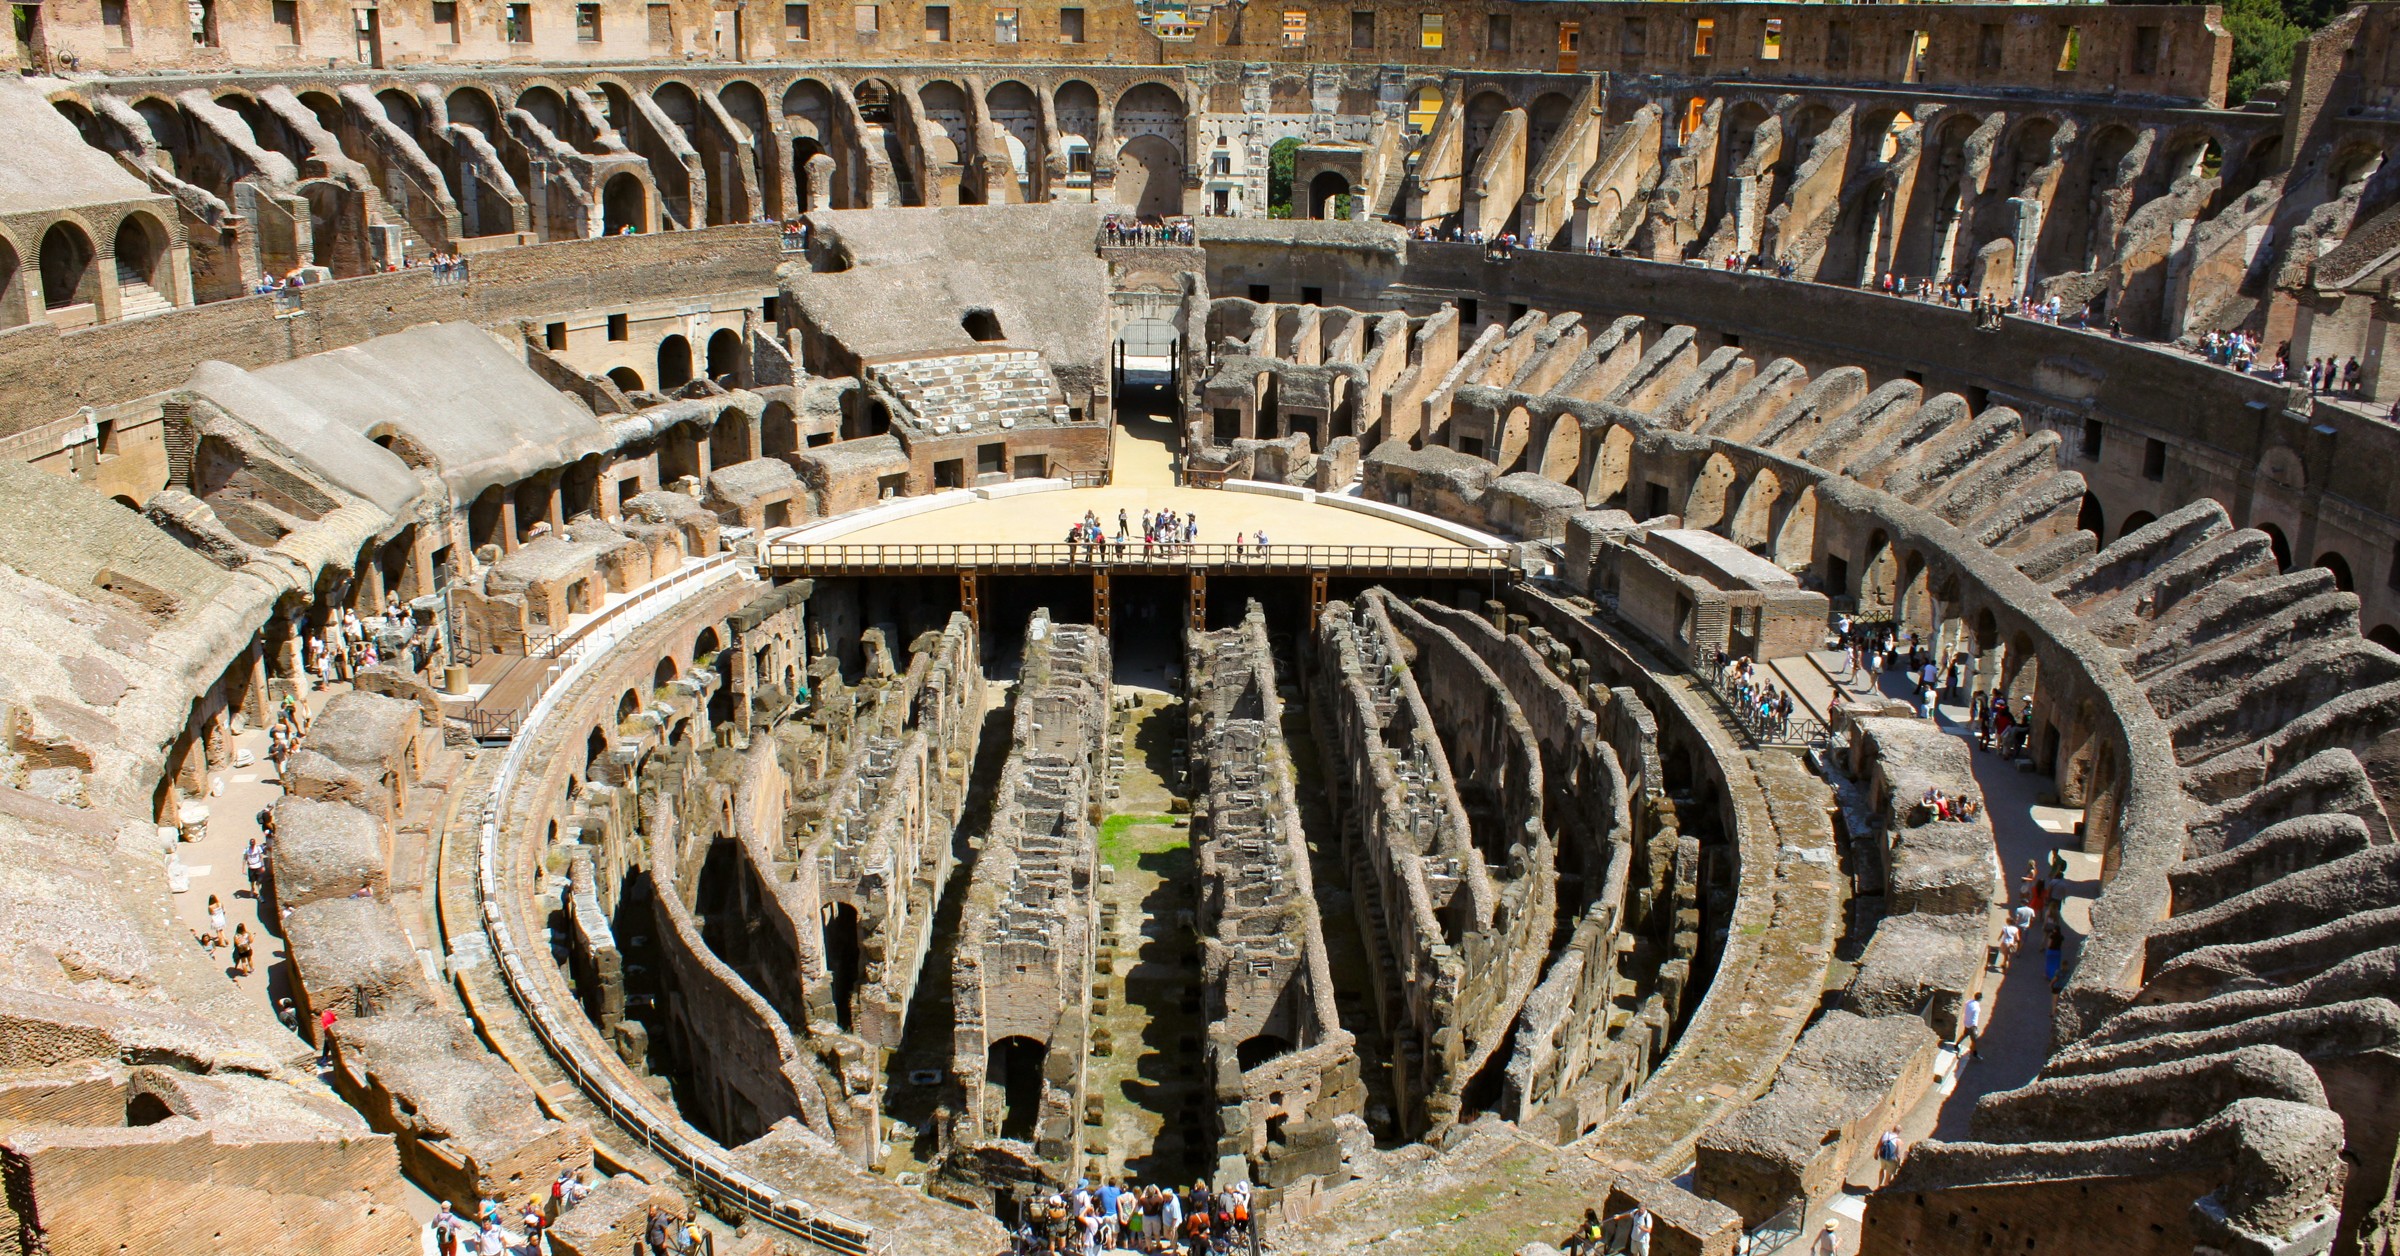
Landmark: Roman Colosseum